BIG6 European Football League

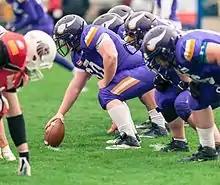
BIG6 game between the Vikings Vienna and the New Yorker Lions, 24 April 2016.

In 2014, the newly created BIG6 European Football League was introduced as the new top-tier competition of American football in Europe, replacing the old European Football League (EFL). The EFL continued to be played as a second-tier competition, with its teams now playing for the newly created EFL Bowl trophy instead of the Eurobowl.